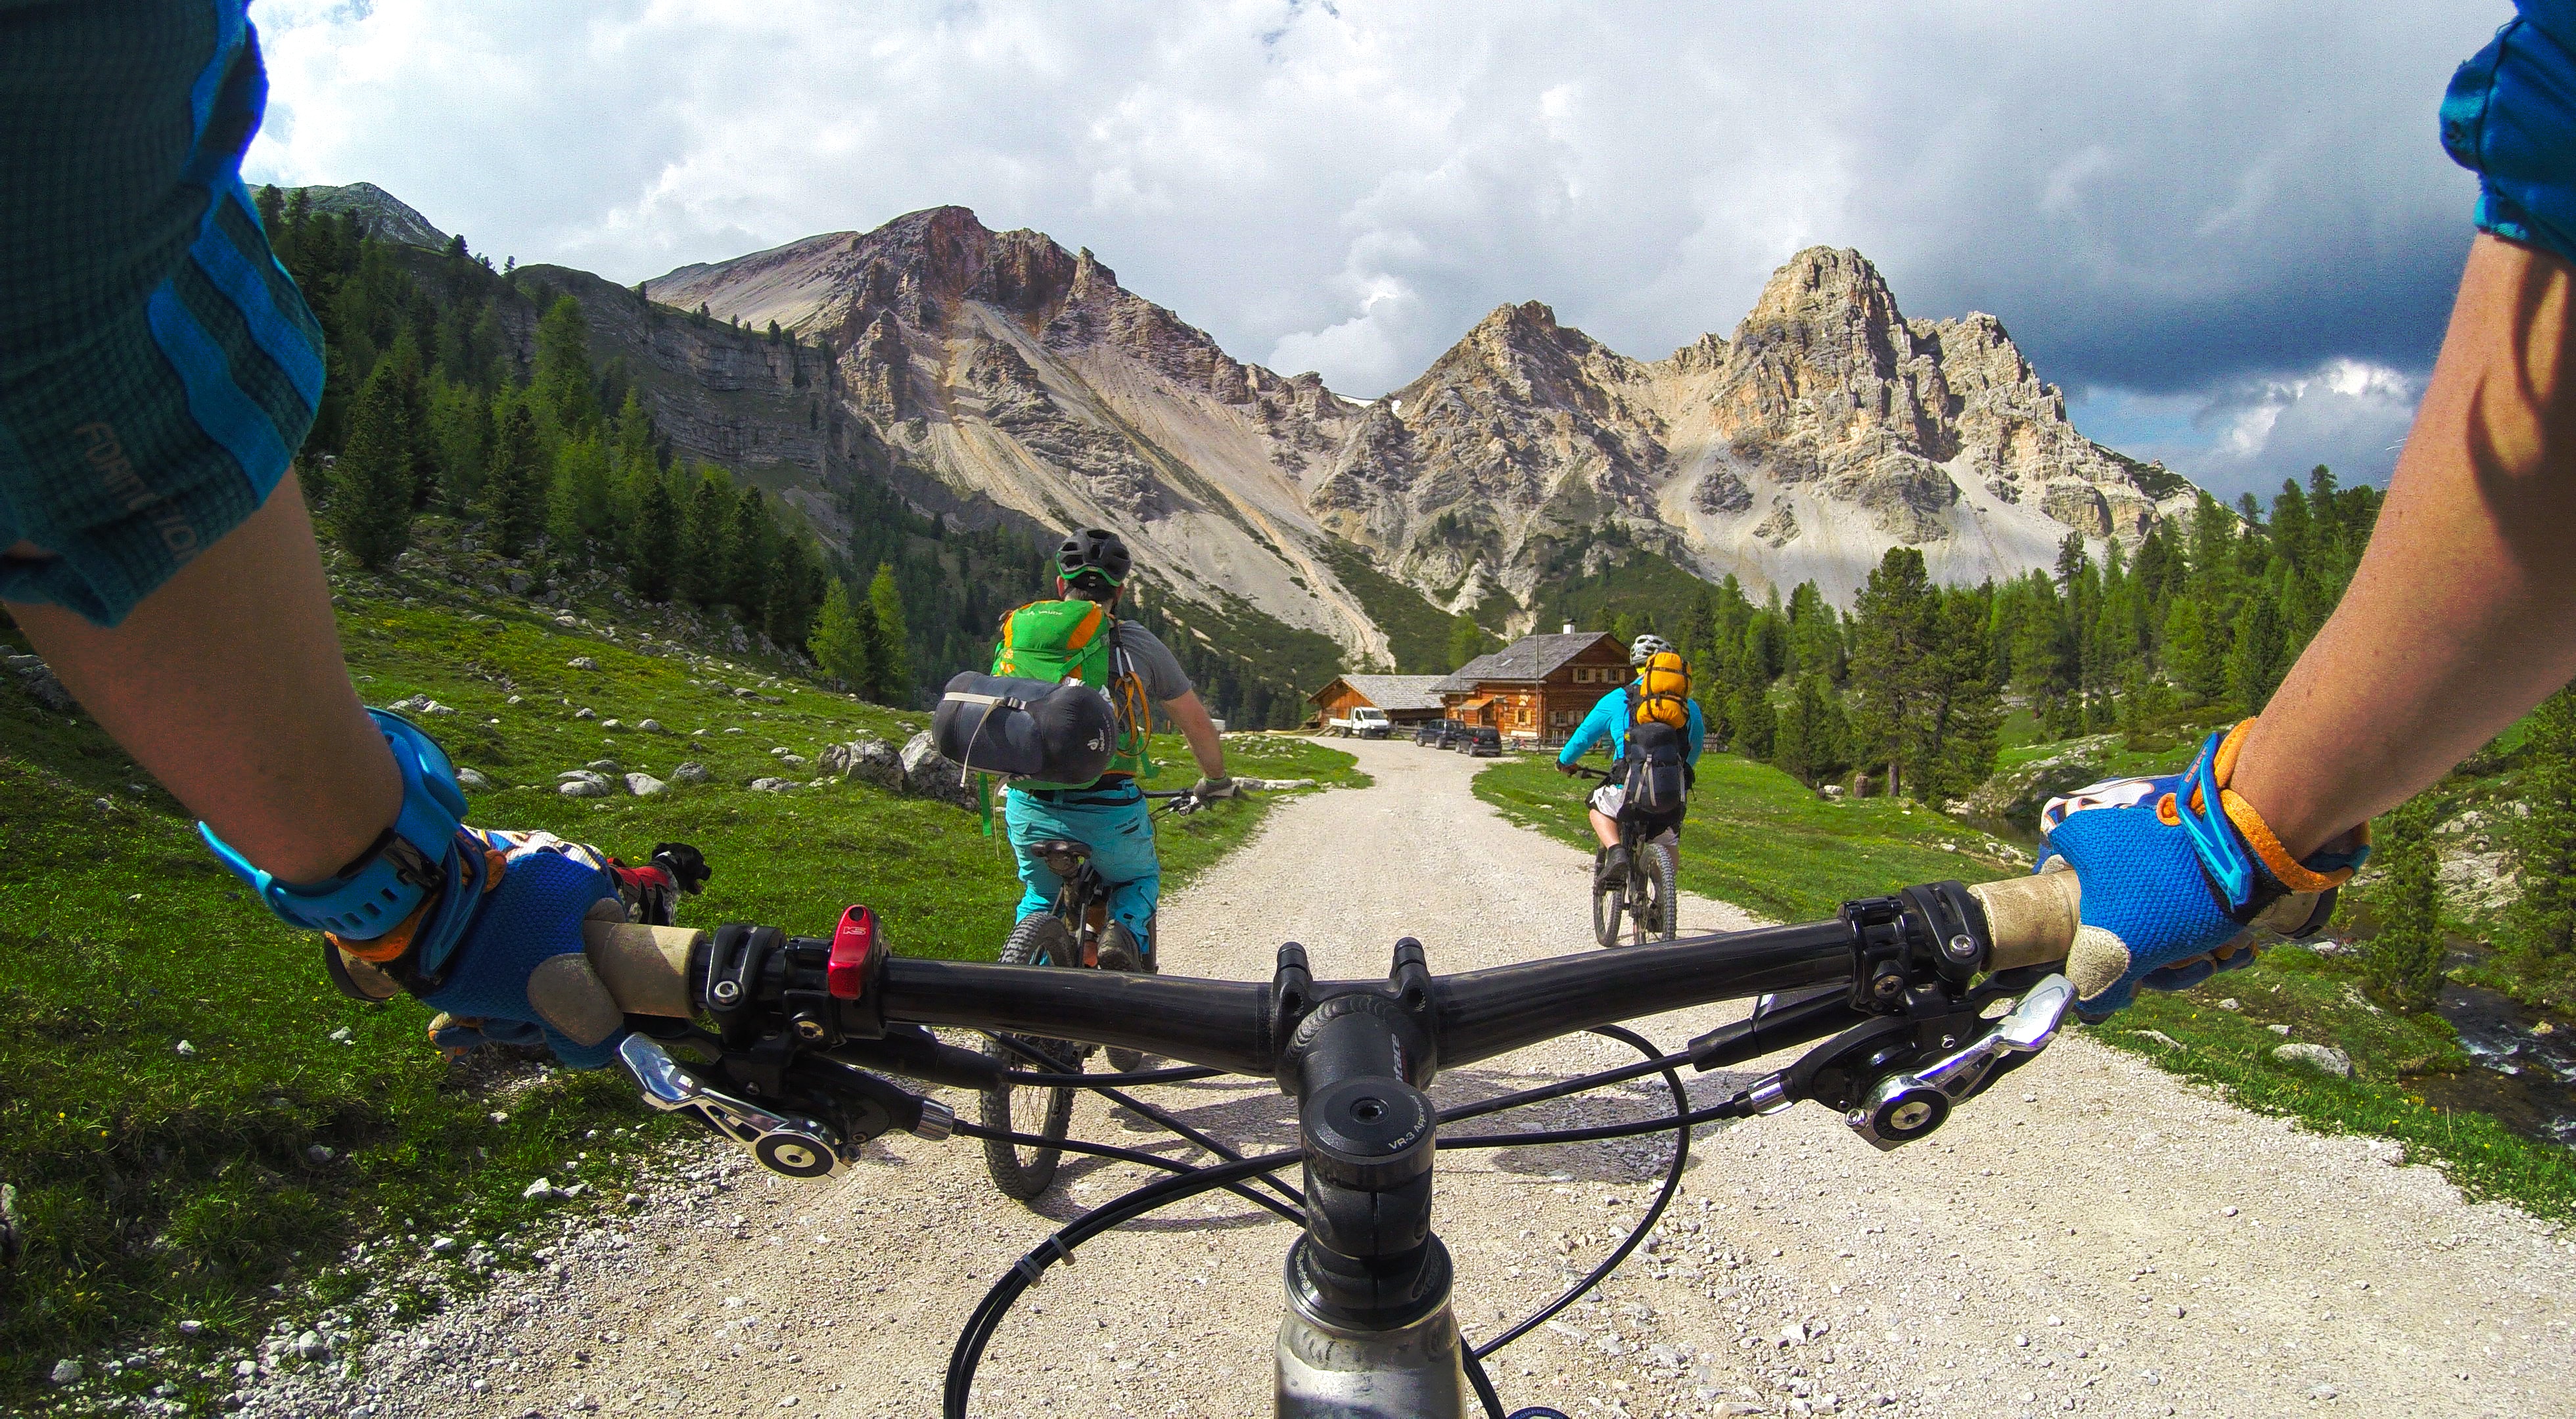
walking, mountain, adventure, bicycle, mountain range, extreme sport, sports equipment, mountain bike, cycling, sports, freeride, mountain biking, cycle sport